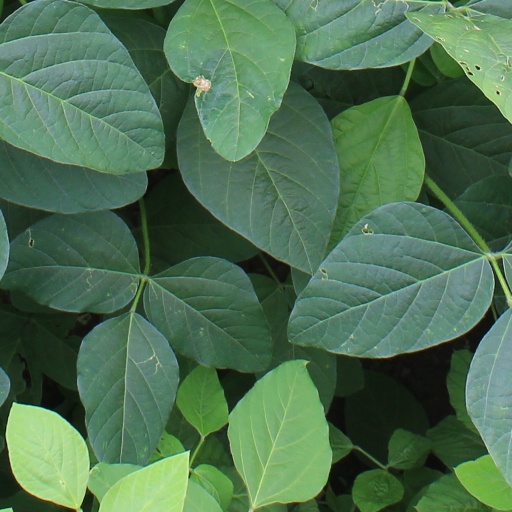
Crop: soybean